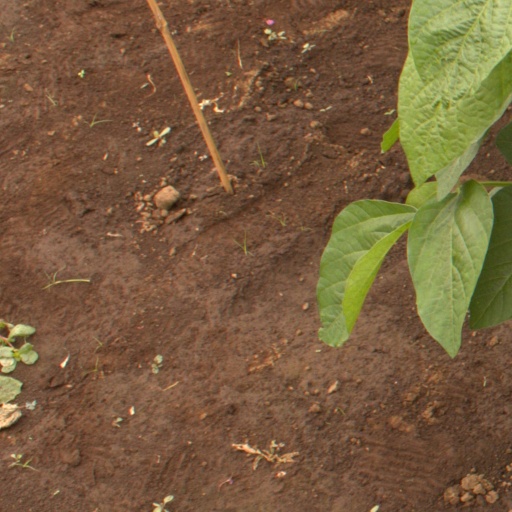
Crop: soybean